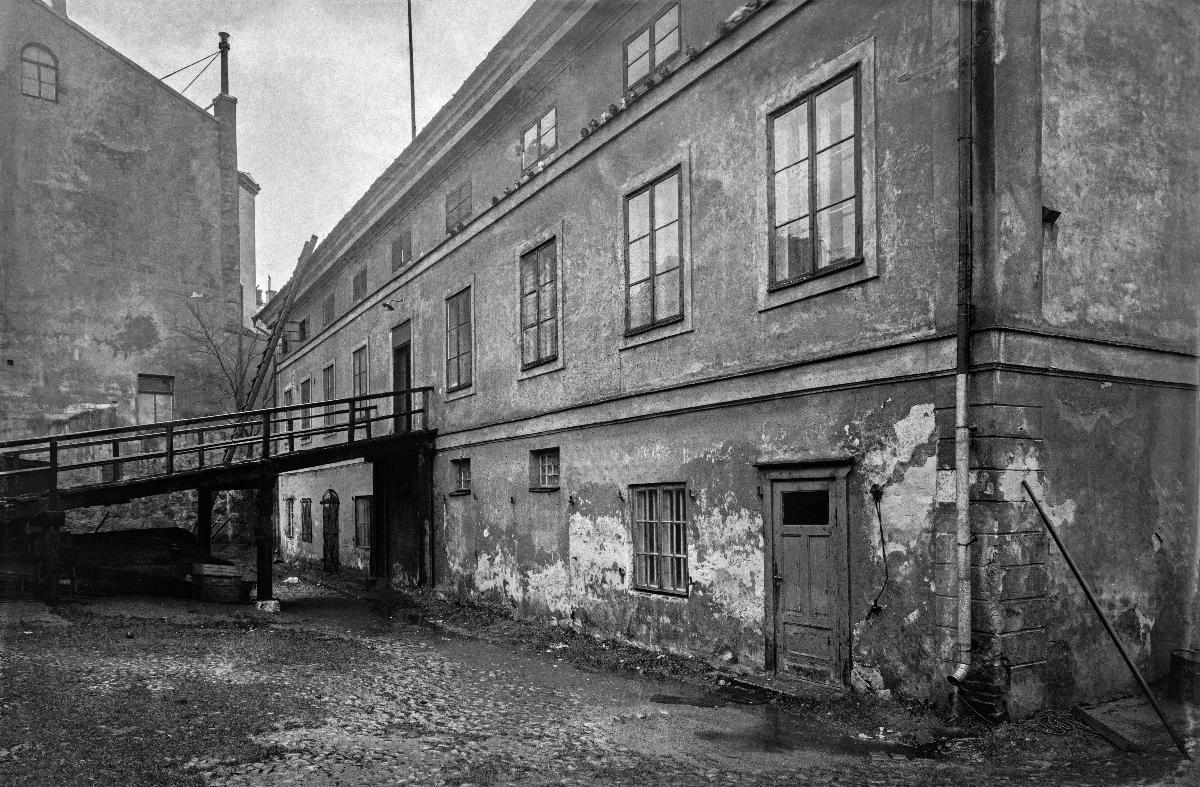
Helsingin vanha poliisiasema, Mariankatu 3
Helsingfors gamla polisstation, Mariegatan 3; Helsinki old police station, Mariankatu 3
sisällön kuvaus: Helsingin vanhan poliisiaseman remontti, Mariankatu 3 , Helsinki 14.12.1935. content description: The refurbishing of Helsinki old police station, Mariankatu 3, Helsinki 14.12.1935. innehållsbeskrivning: Helsingfors gamla polisstations remont, Mariegatan 3, Helsingfors 14.12.1935.
Kuvaaja: Sundström, Hugo, kuvaaja
Vuosi: 1935
Paikka: Suomi, Uusimaa, Helsinki
Aiheet: arkkitehtuuri; rakennukset; remontti; poliisiasemat; HBL; architecture; buildings; renovation; police stations; police station; exterior; arkitektur; byggnader; renovering; polisstationer; polisstationen; polisen; exteriör; remont